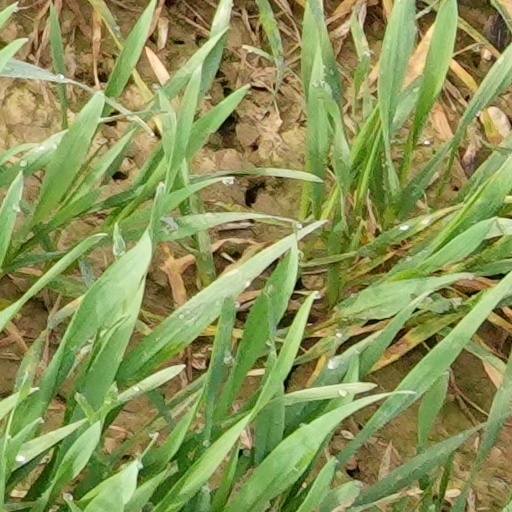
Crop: wheat